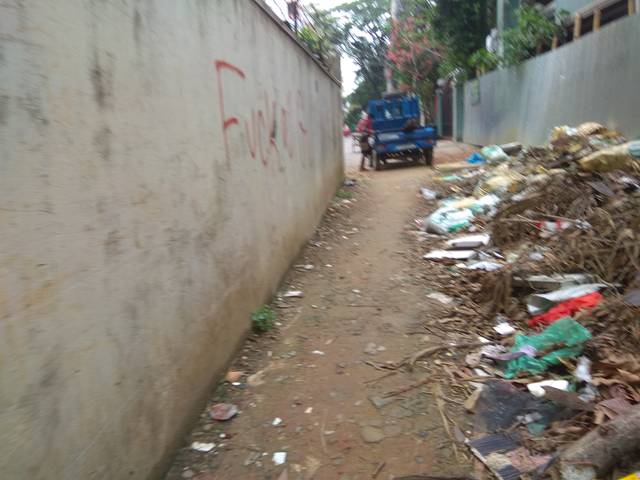
Region: Bangladesh
Coordinates: 23.803, 90.358